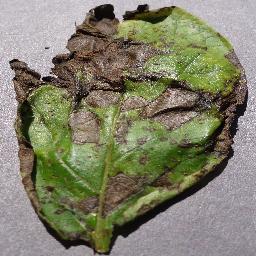
Etiqueta: Tizon_Temprano